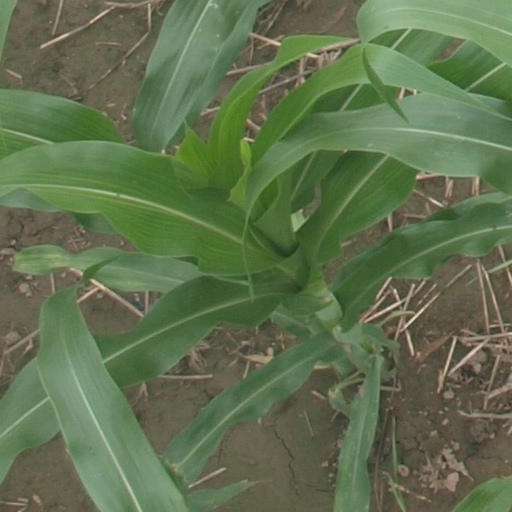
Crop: maize; corn